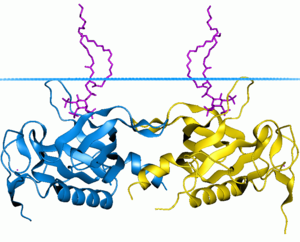
Proteindomæne
To PH-domæner binder på den intracelullære side af cellemembranen til fosfolipider
Et proteindomæne er en funktionel og strukturel del af et proteinmolekyle, der kan fungere, eksistere og udvikles uafhængigt af resten af proteinkæden. Mange proteiner består af flere strukturelle domæner, ligesom et domæne kan være genbrugt og bevaret i en række forskellige proteiner med den samme, en lignende eller en forskellig funktion.